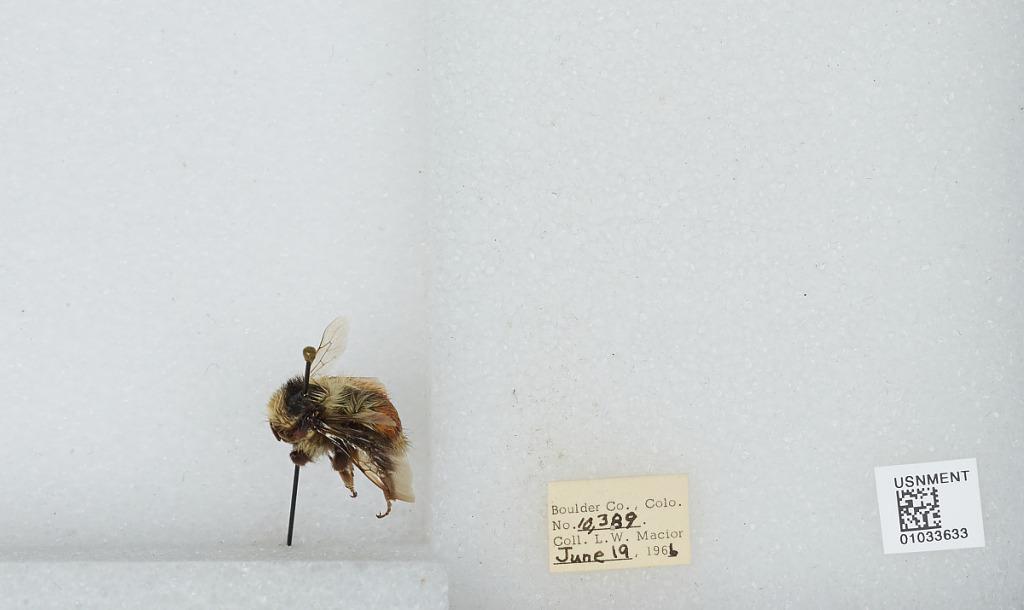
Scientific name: Bombus (Pyrobombus) sylvicola Kirby
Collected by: L. Macior
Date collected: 1966-6-19
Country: United States
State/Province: Colorado
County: Boulder
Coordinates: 40.0722, -105.584